Psychedelia (film)

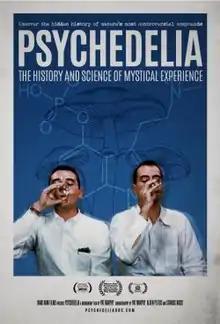
Film poster

Psychedelia is an American documentary film from Hard Rain Films, that has been released in a revised and updated version in 2021. The film discusses the history of psychedelic drugs and their ability to produce mystical experiences. The therapeutic role of such drugs is considered, and controlled research studies conducted before the 1960s, at a time when such drugs were considered to be some of the most promising discoveries in the field of psychiatry, are discussed. Several study participant users are interviewed. The film was a winner for best documentary film at the New Jersey International Film Festival, and was an official selection at the Southern Utah International Documentary Film Festival (DOCUTAH) and the Orlando Film Festival.